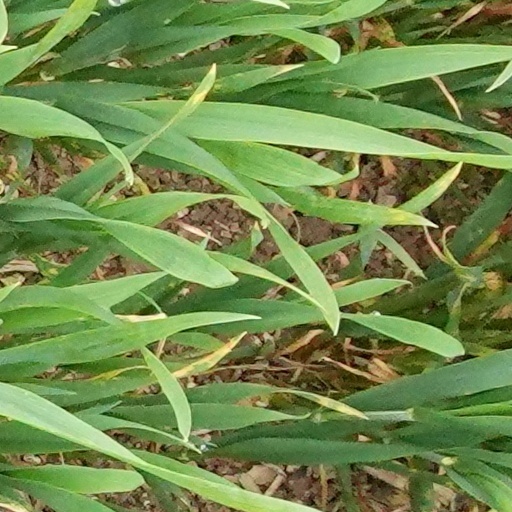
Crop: wheat